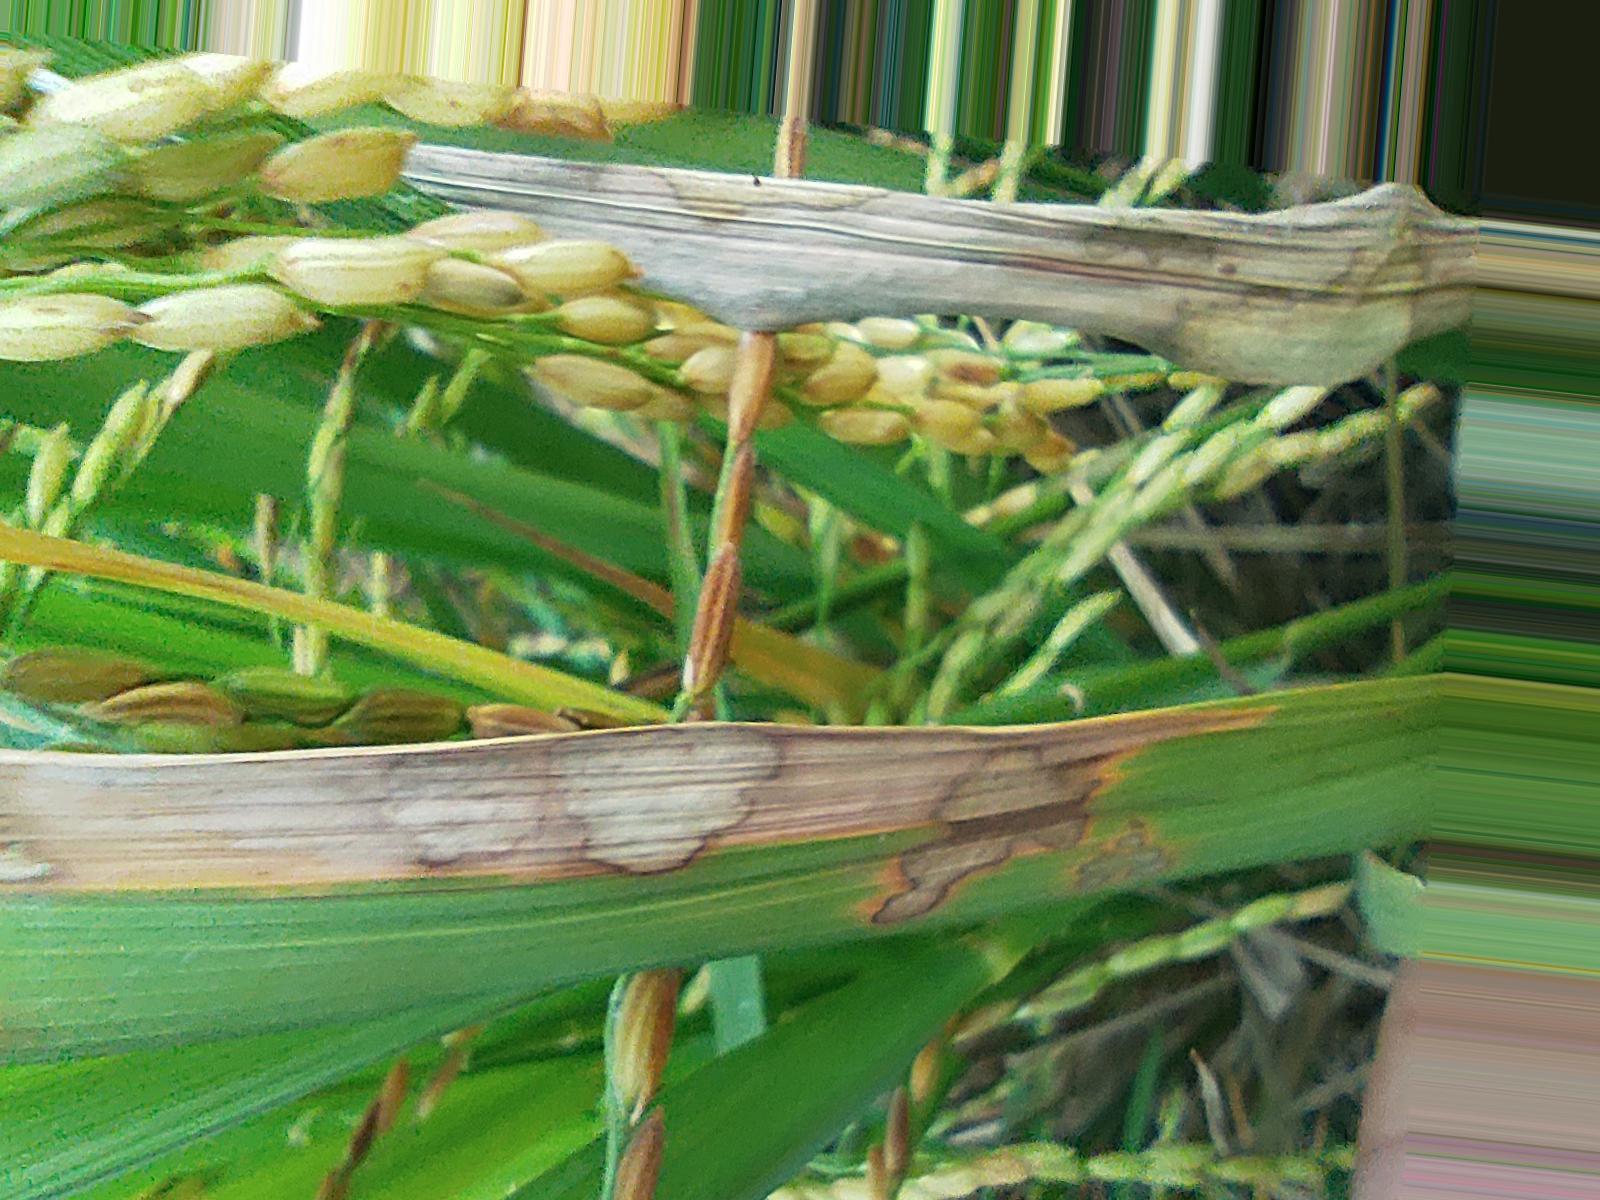
Nhãn: Bệnh Đốm Vằn ( Khô vằn ) ( Sheath Blight )